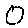
Label: 0